Baikal Archaeology Project

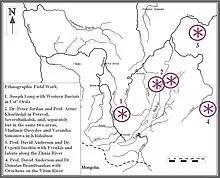
Map of the Baikal region with location of ethnographic and ethnoarchaeological fieldwork sites.

The Ethnoarchaeology module organized field research with Evenki and Sakha hunters and reindeer herders at sites in the Bodaibo District (Irkutsk oblast’), Zhuia River Valley, Severobaikalsk District (Buriat Republic), and villages of Essei and Olenok. This fieldwork is designed to provide the Baikal Archaeology Project with modern examples of subsistence action in specific lacustrian and riverine landscapes, characteristic also of the Middle Holocene hunter-gatherer groups.